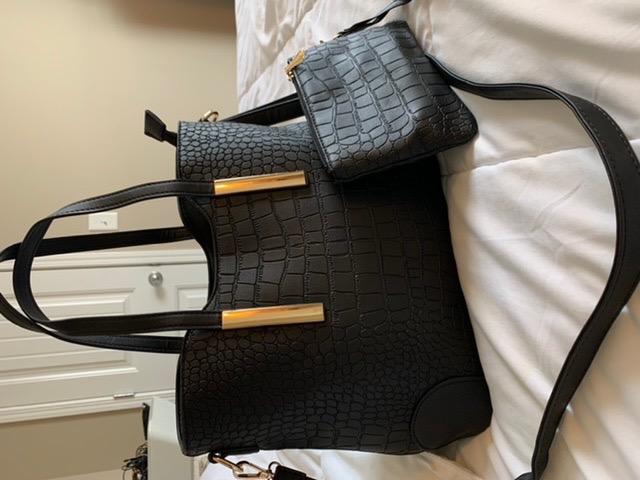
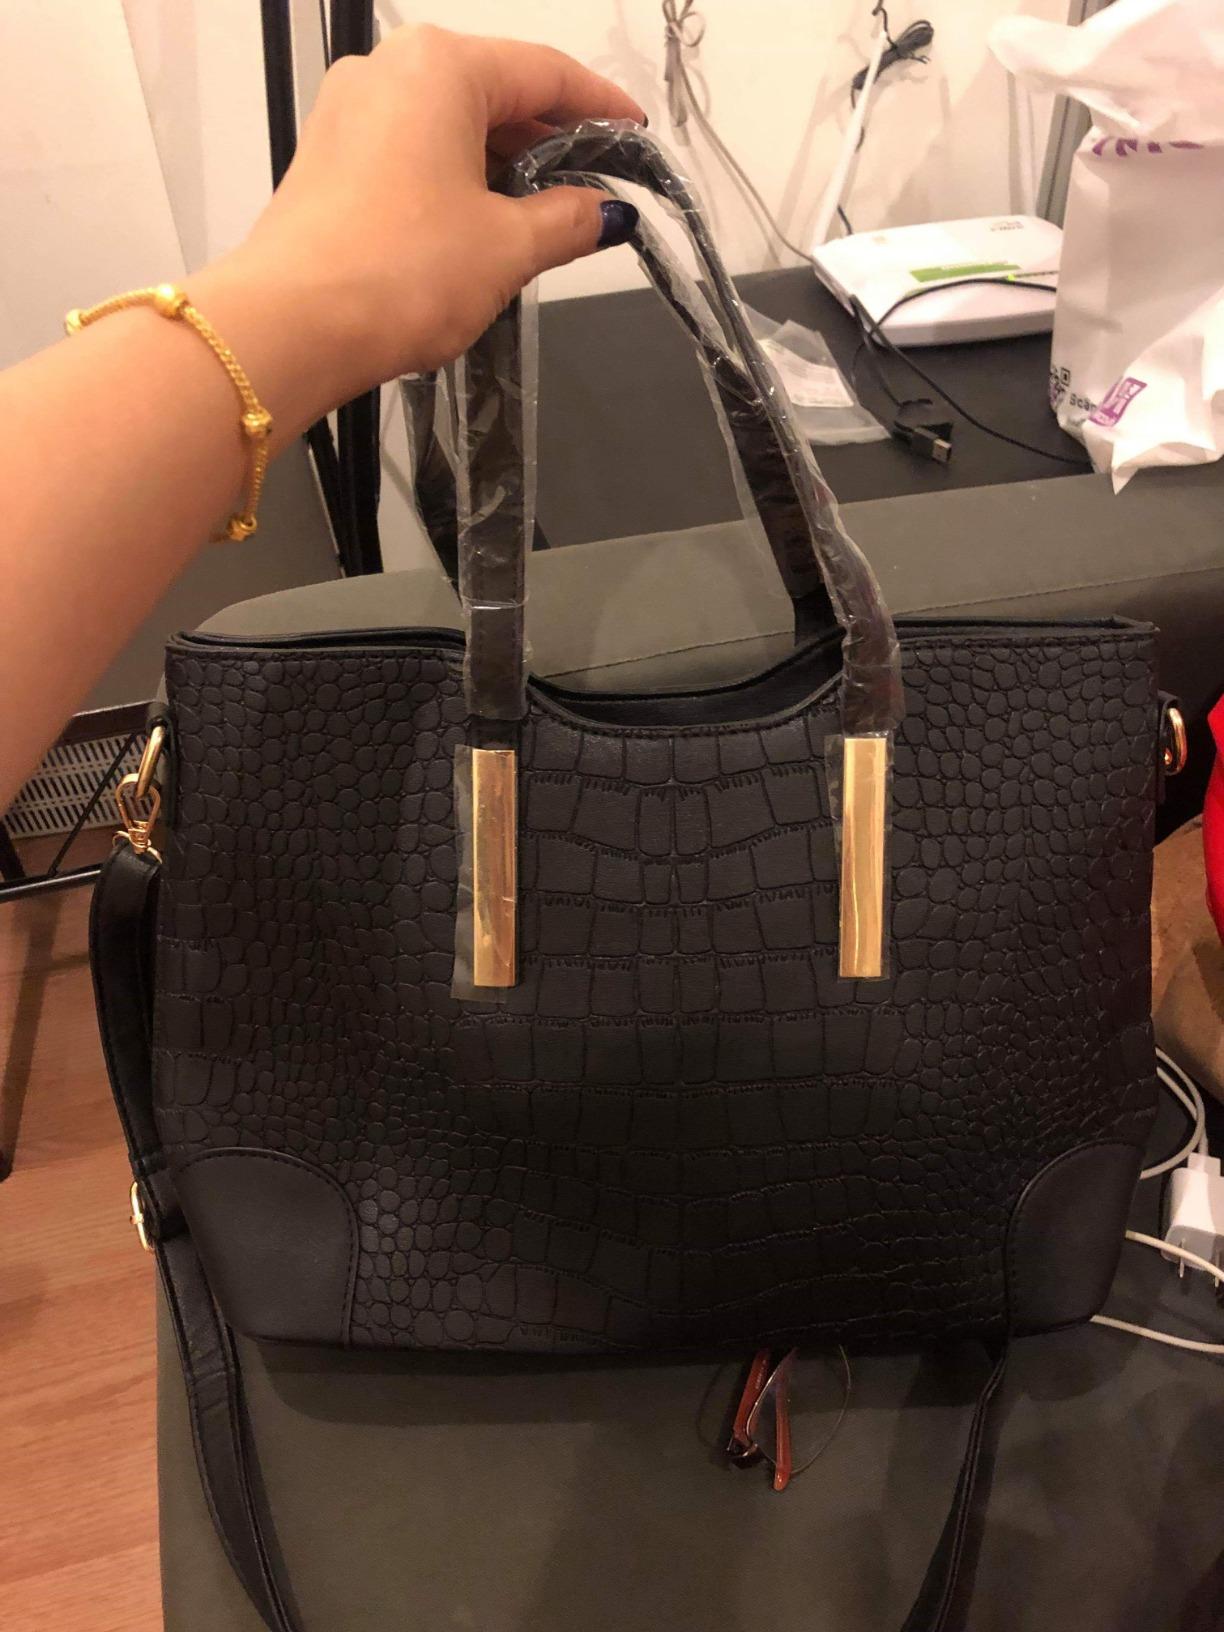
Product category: accessories_handbag
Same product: yes